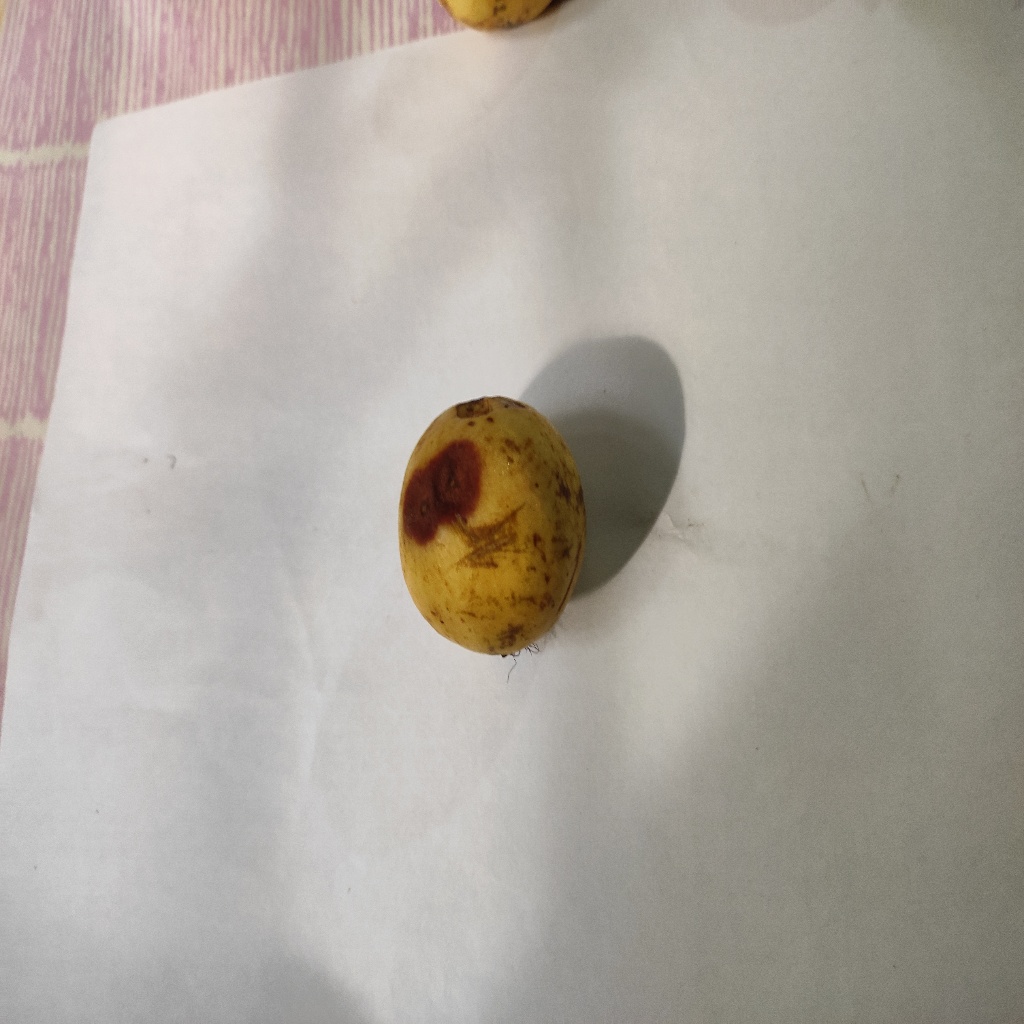
Crop: guava
Quality class: Defect